Eldar Azizov

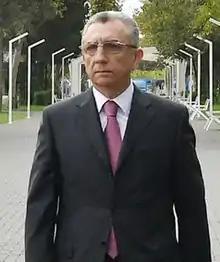
Azizov in 2019

Eldar Aziz oghlu Azizov is the head of the Baku City Executive Power since November 15, 2018.